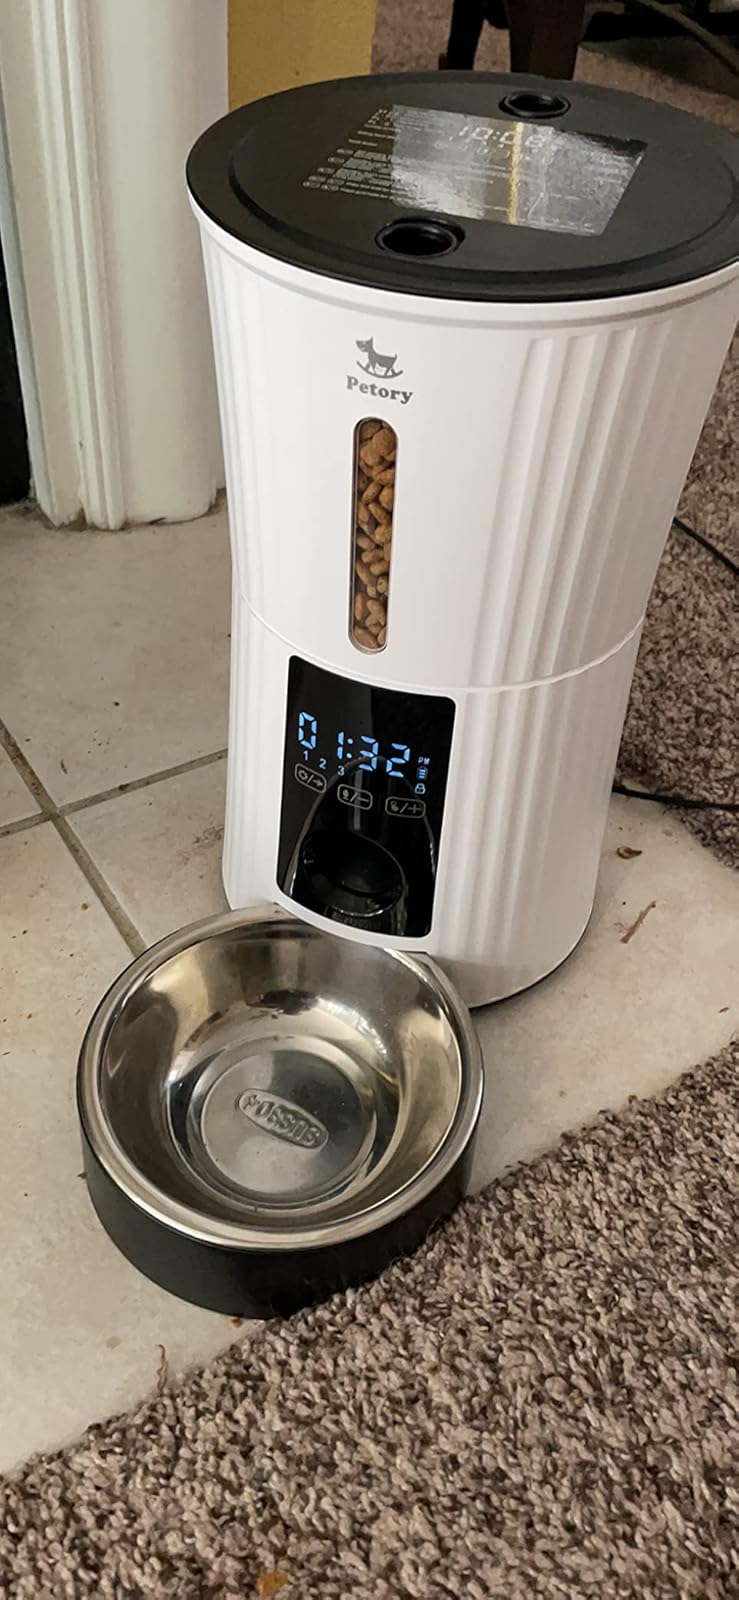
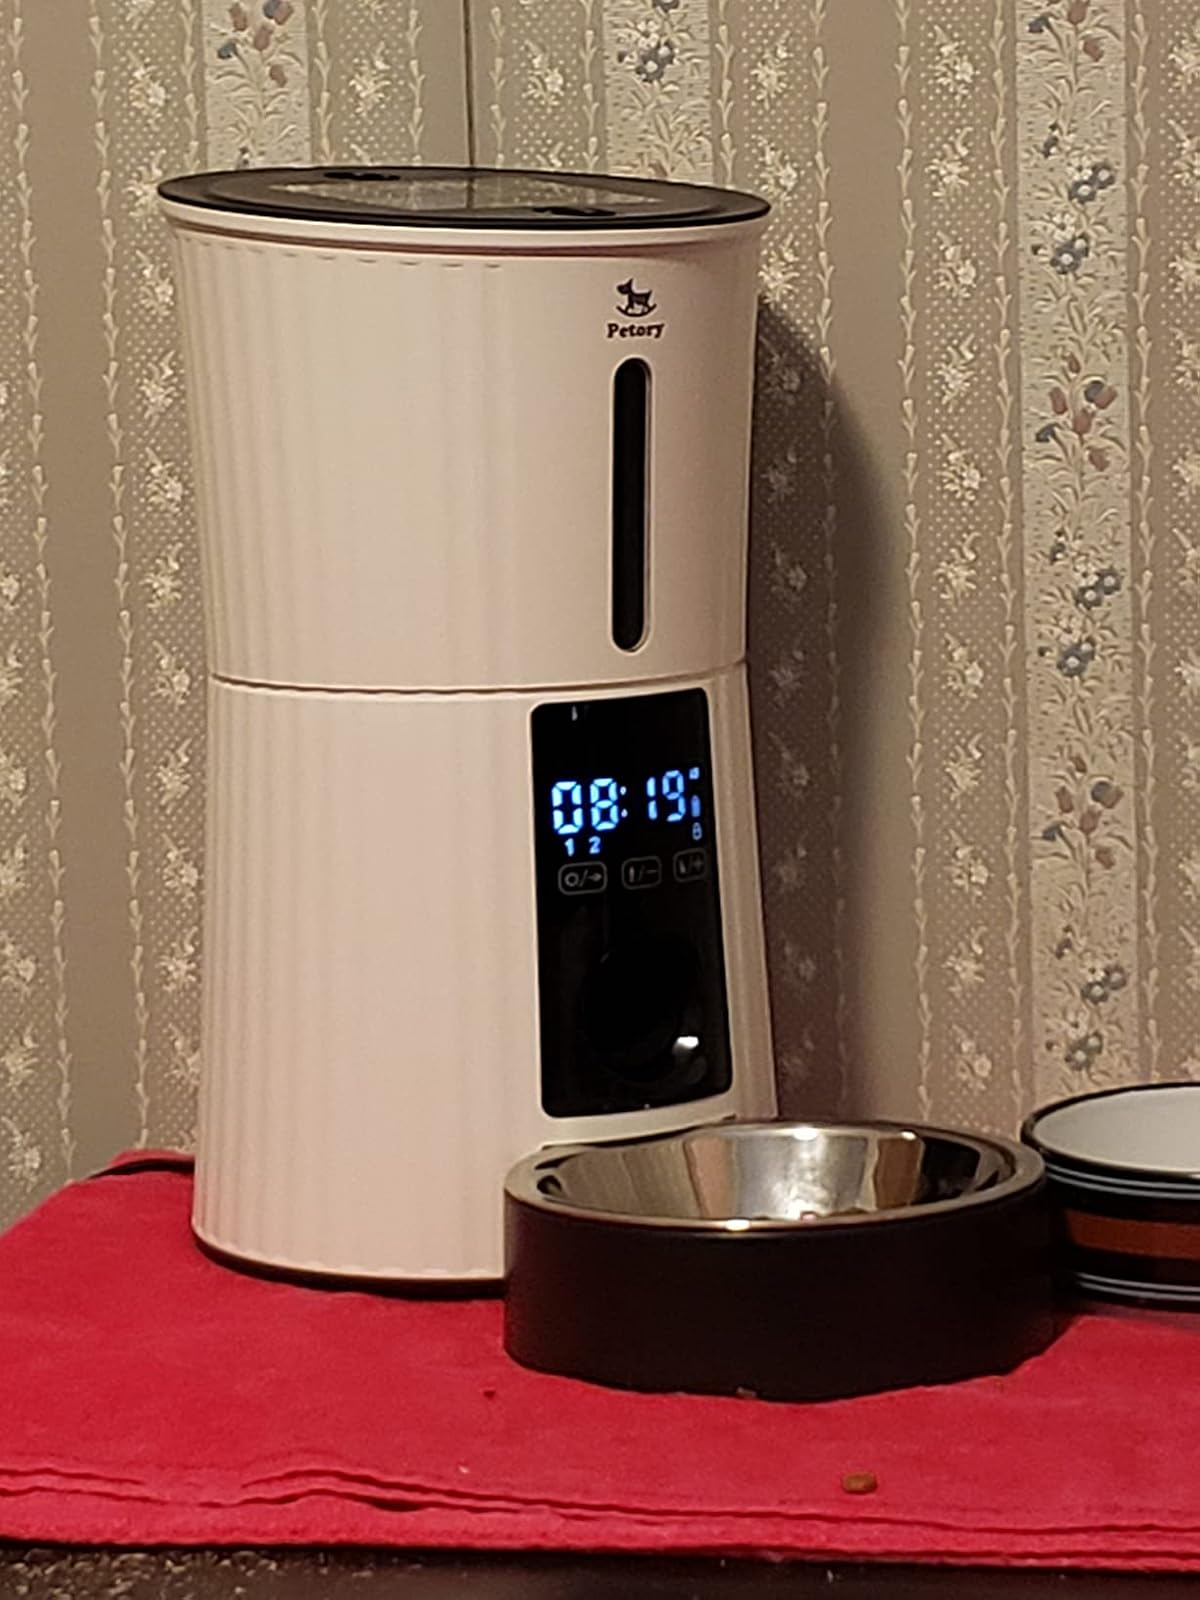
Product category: items_feeder
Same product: yes